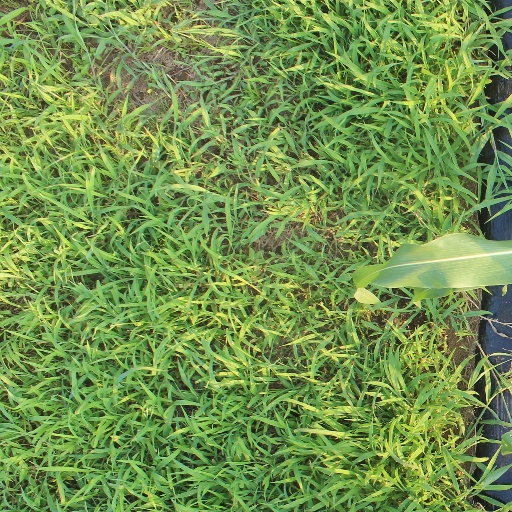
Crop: sorghum